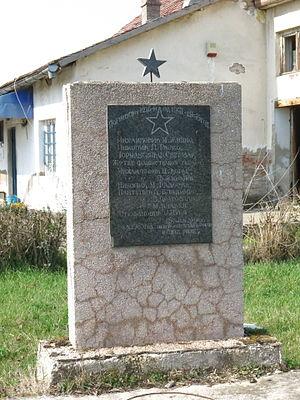
Korman est un village de Serbie situé sur le territoire de la Ville de Šabac, district de Mačva. Au recensement de 2011, il comptait 413 habitants.